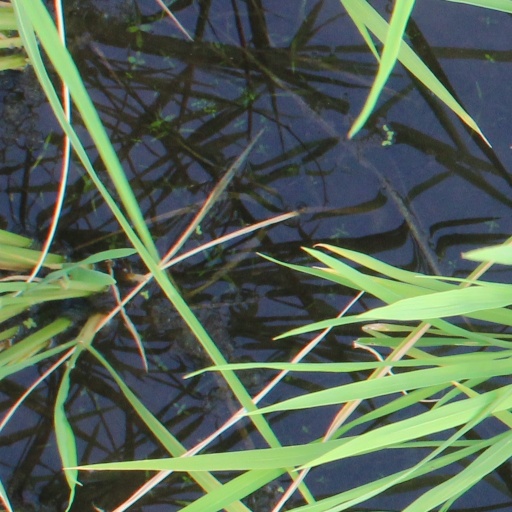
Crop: rice